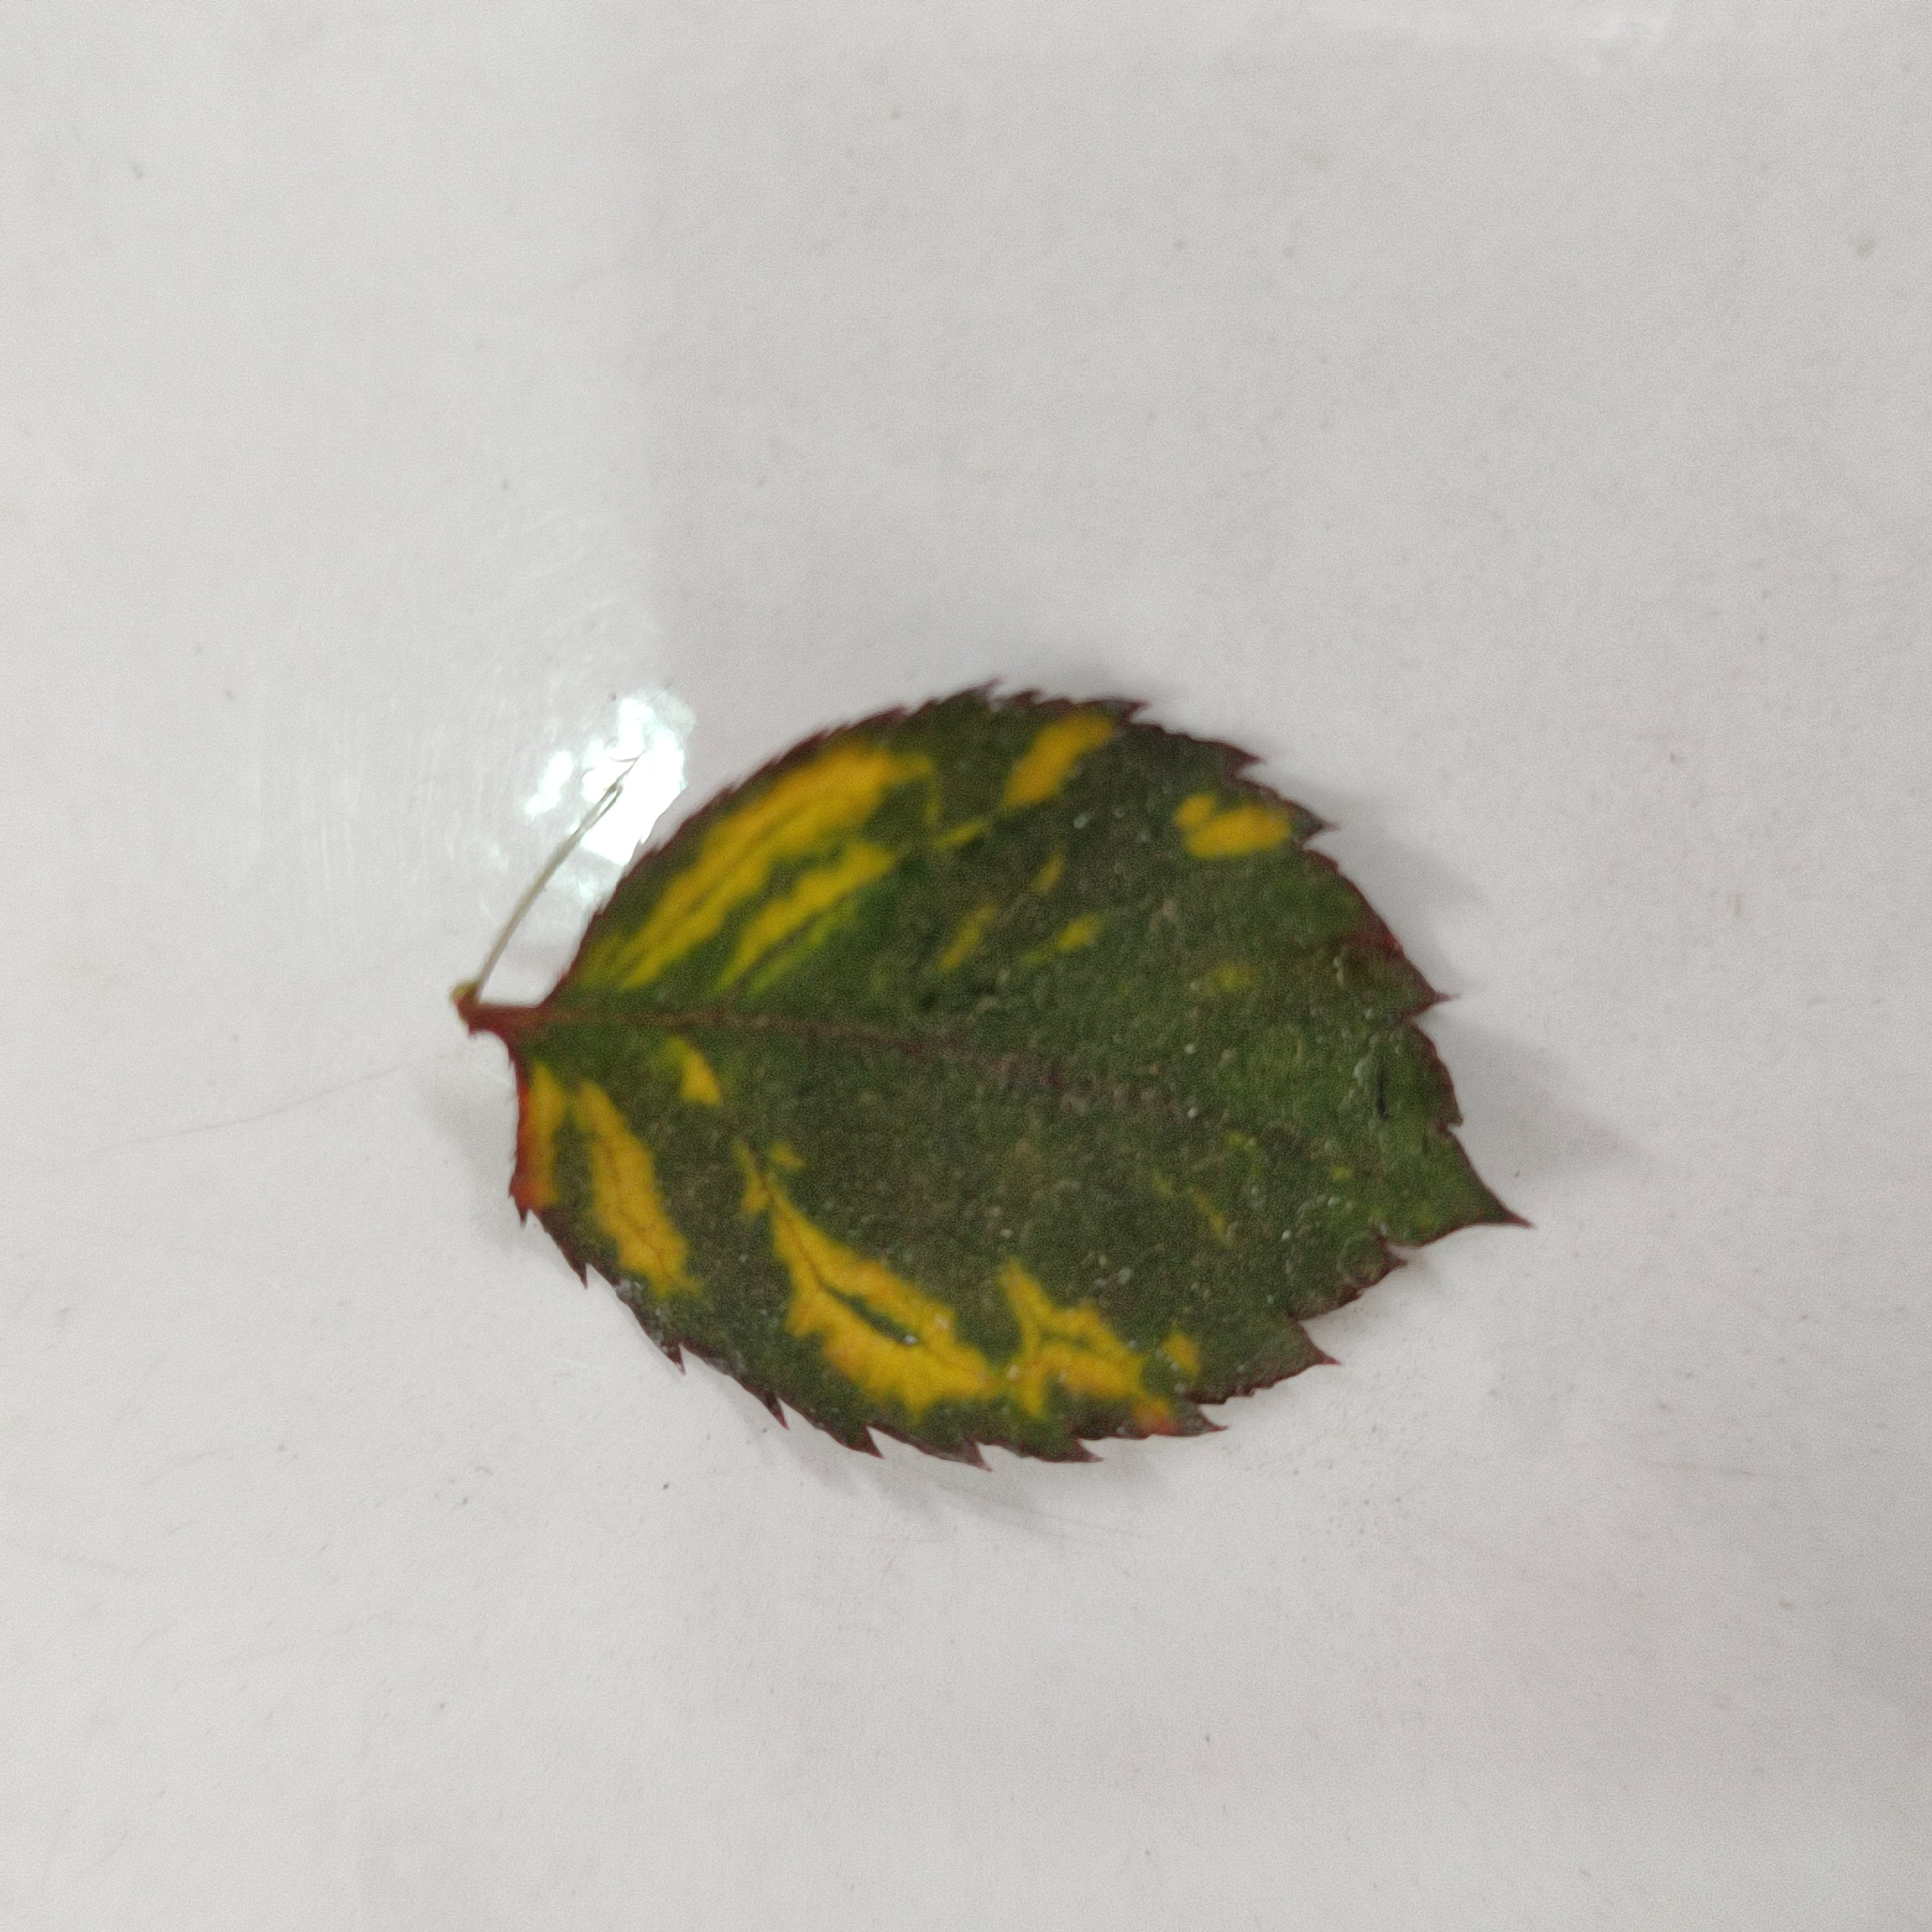
Label: Yellow Mosaic Virus